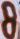
Number: 8